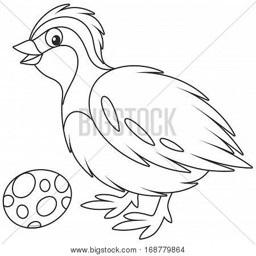
black and white vector illustration of a small quail and its spotted egg